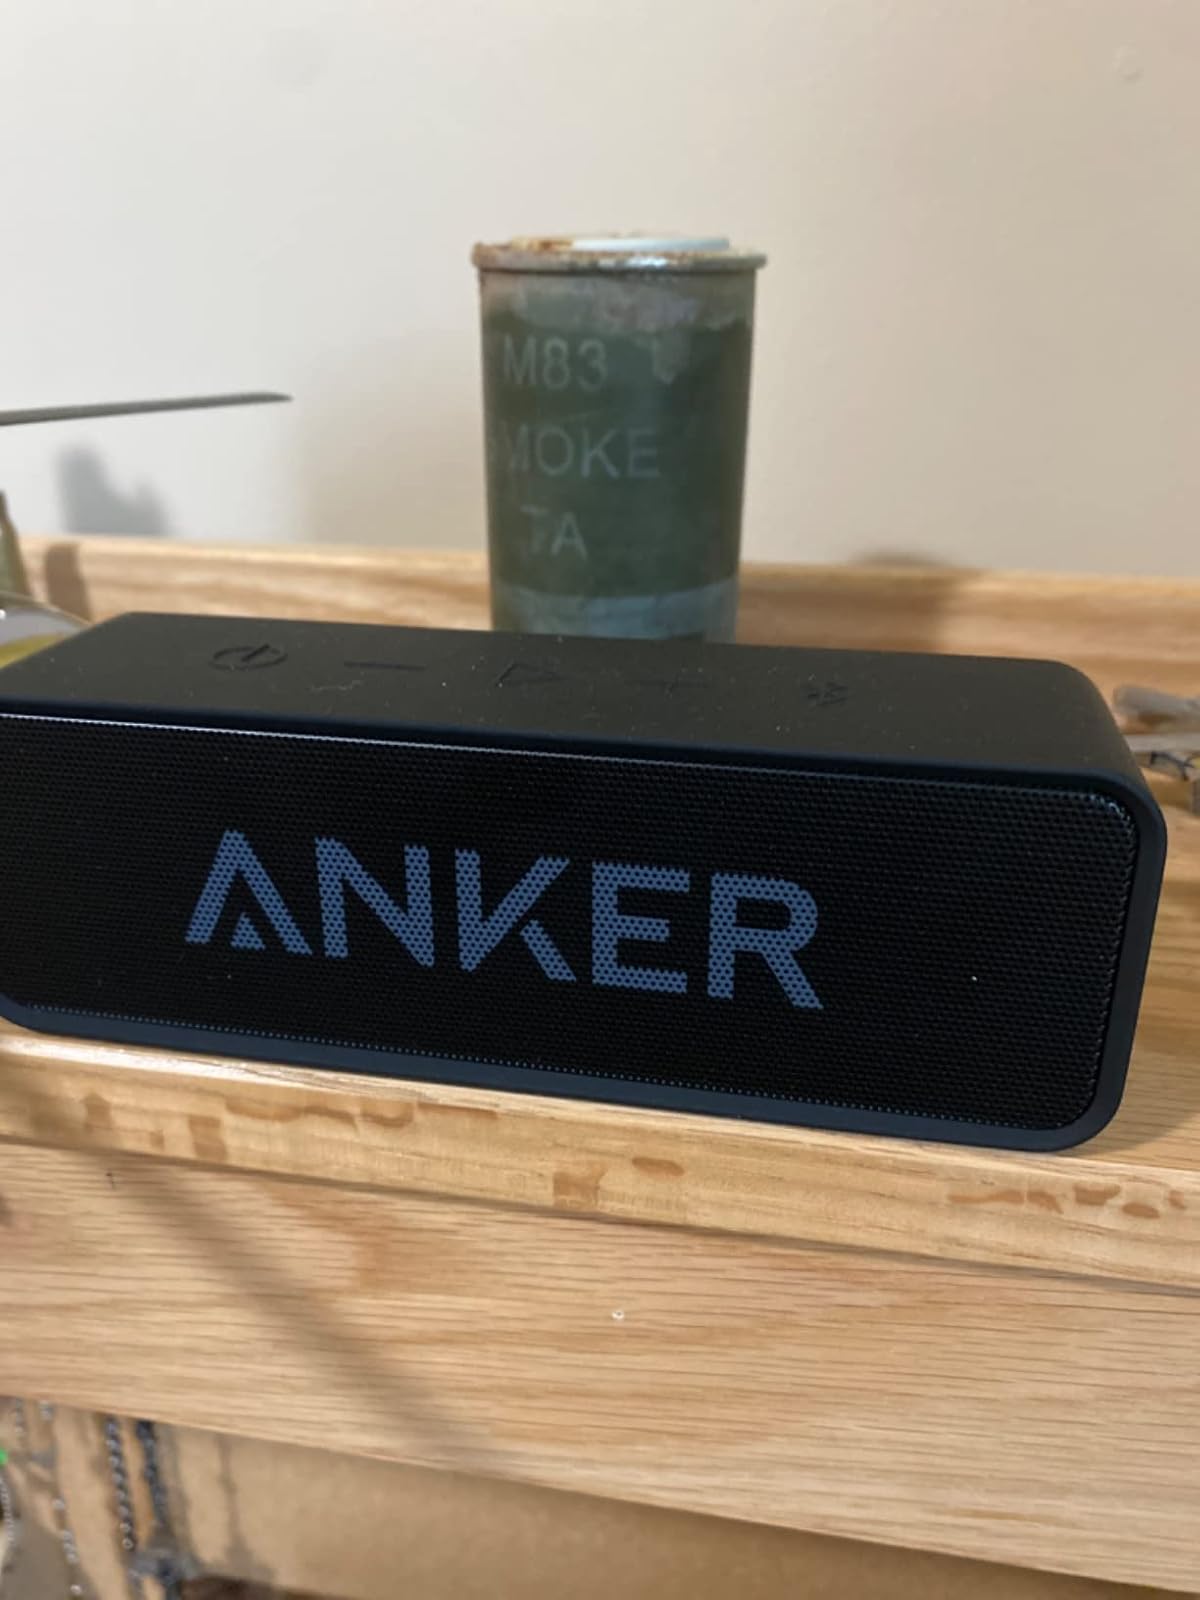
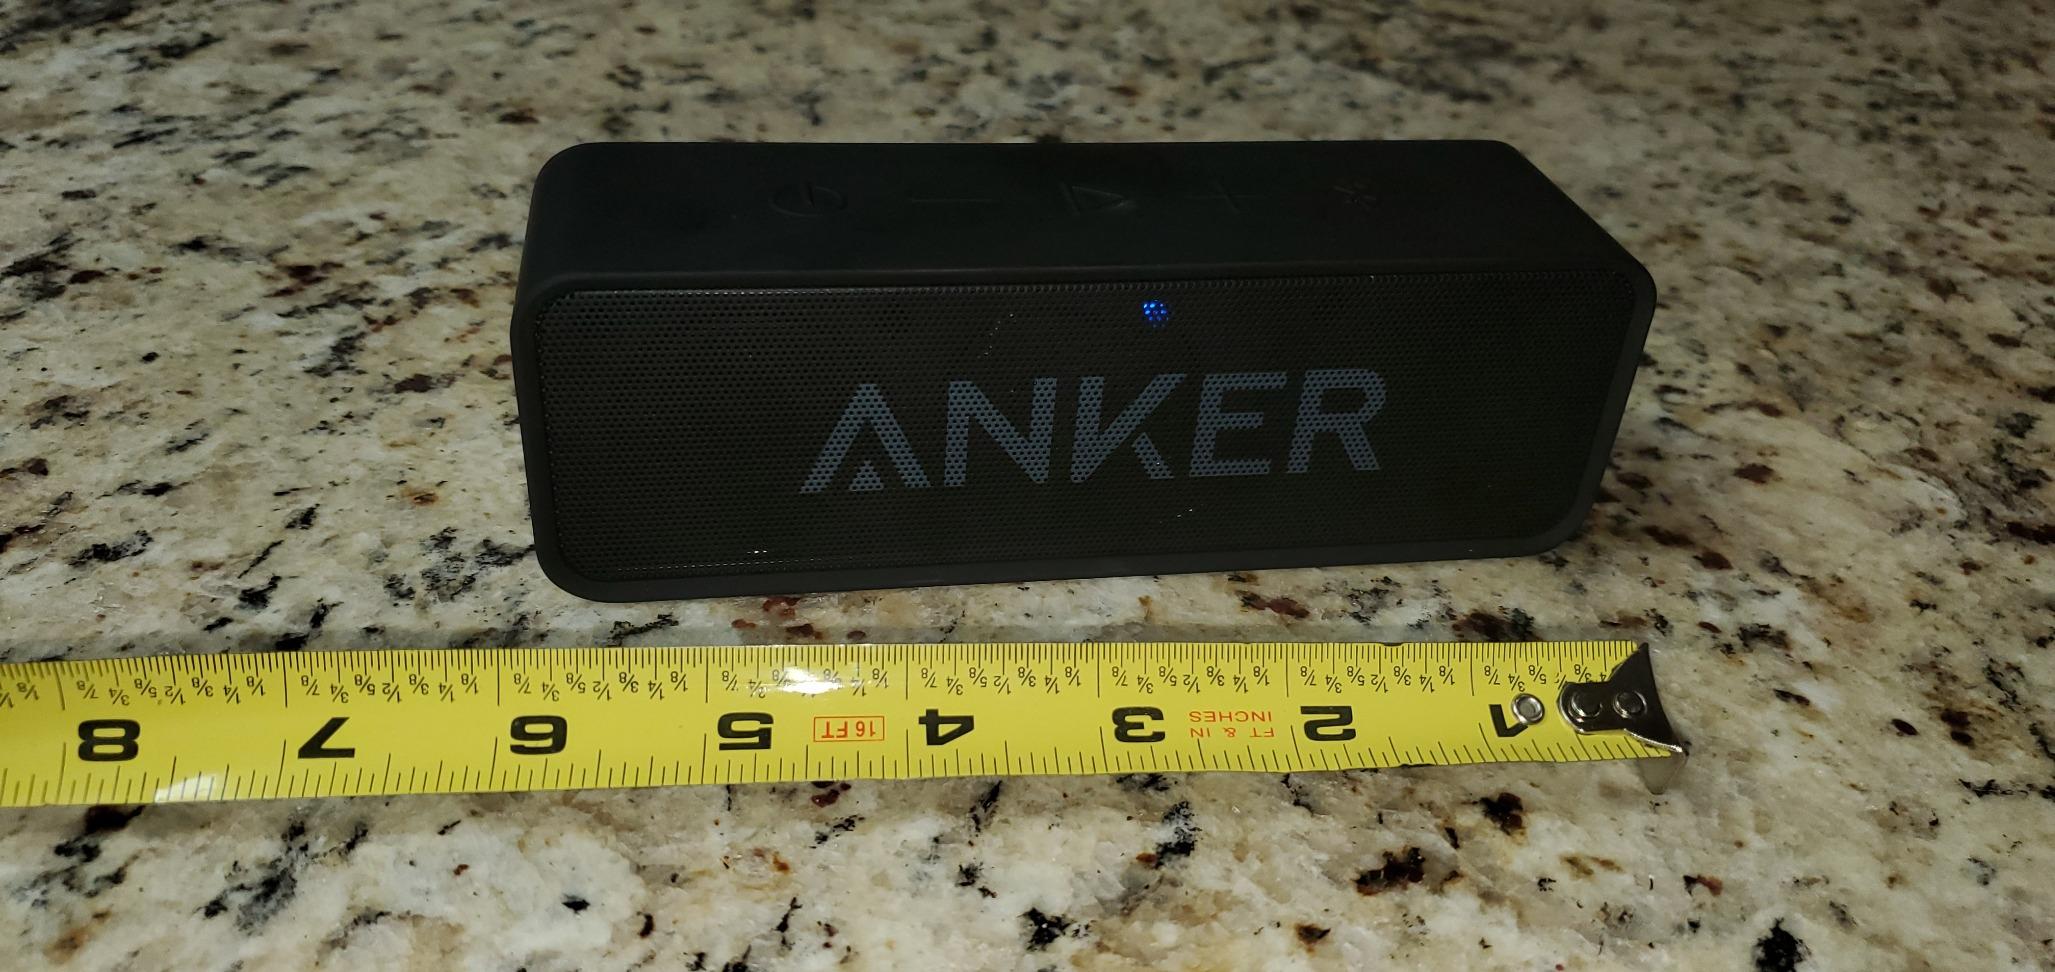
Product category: speaker
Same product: yes